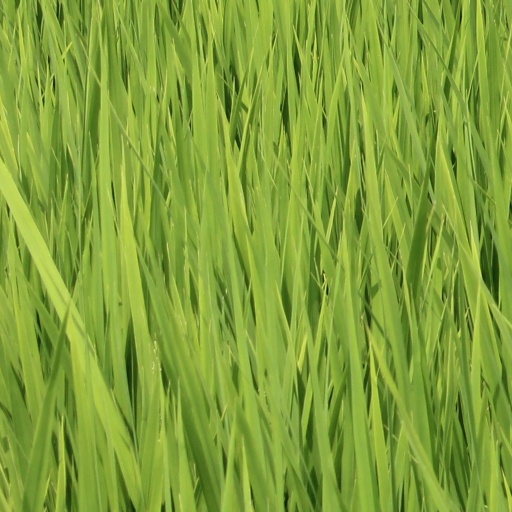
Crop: rice